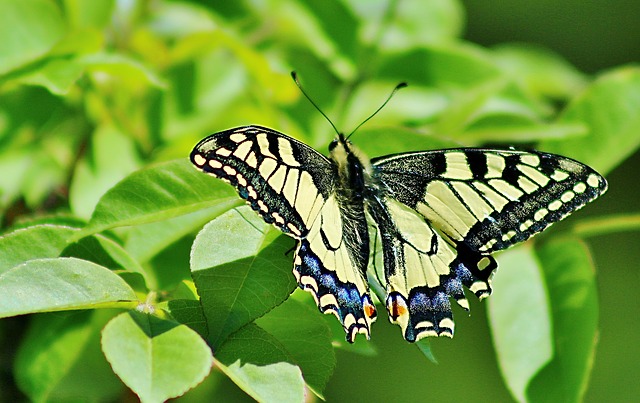
Label: butterfly